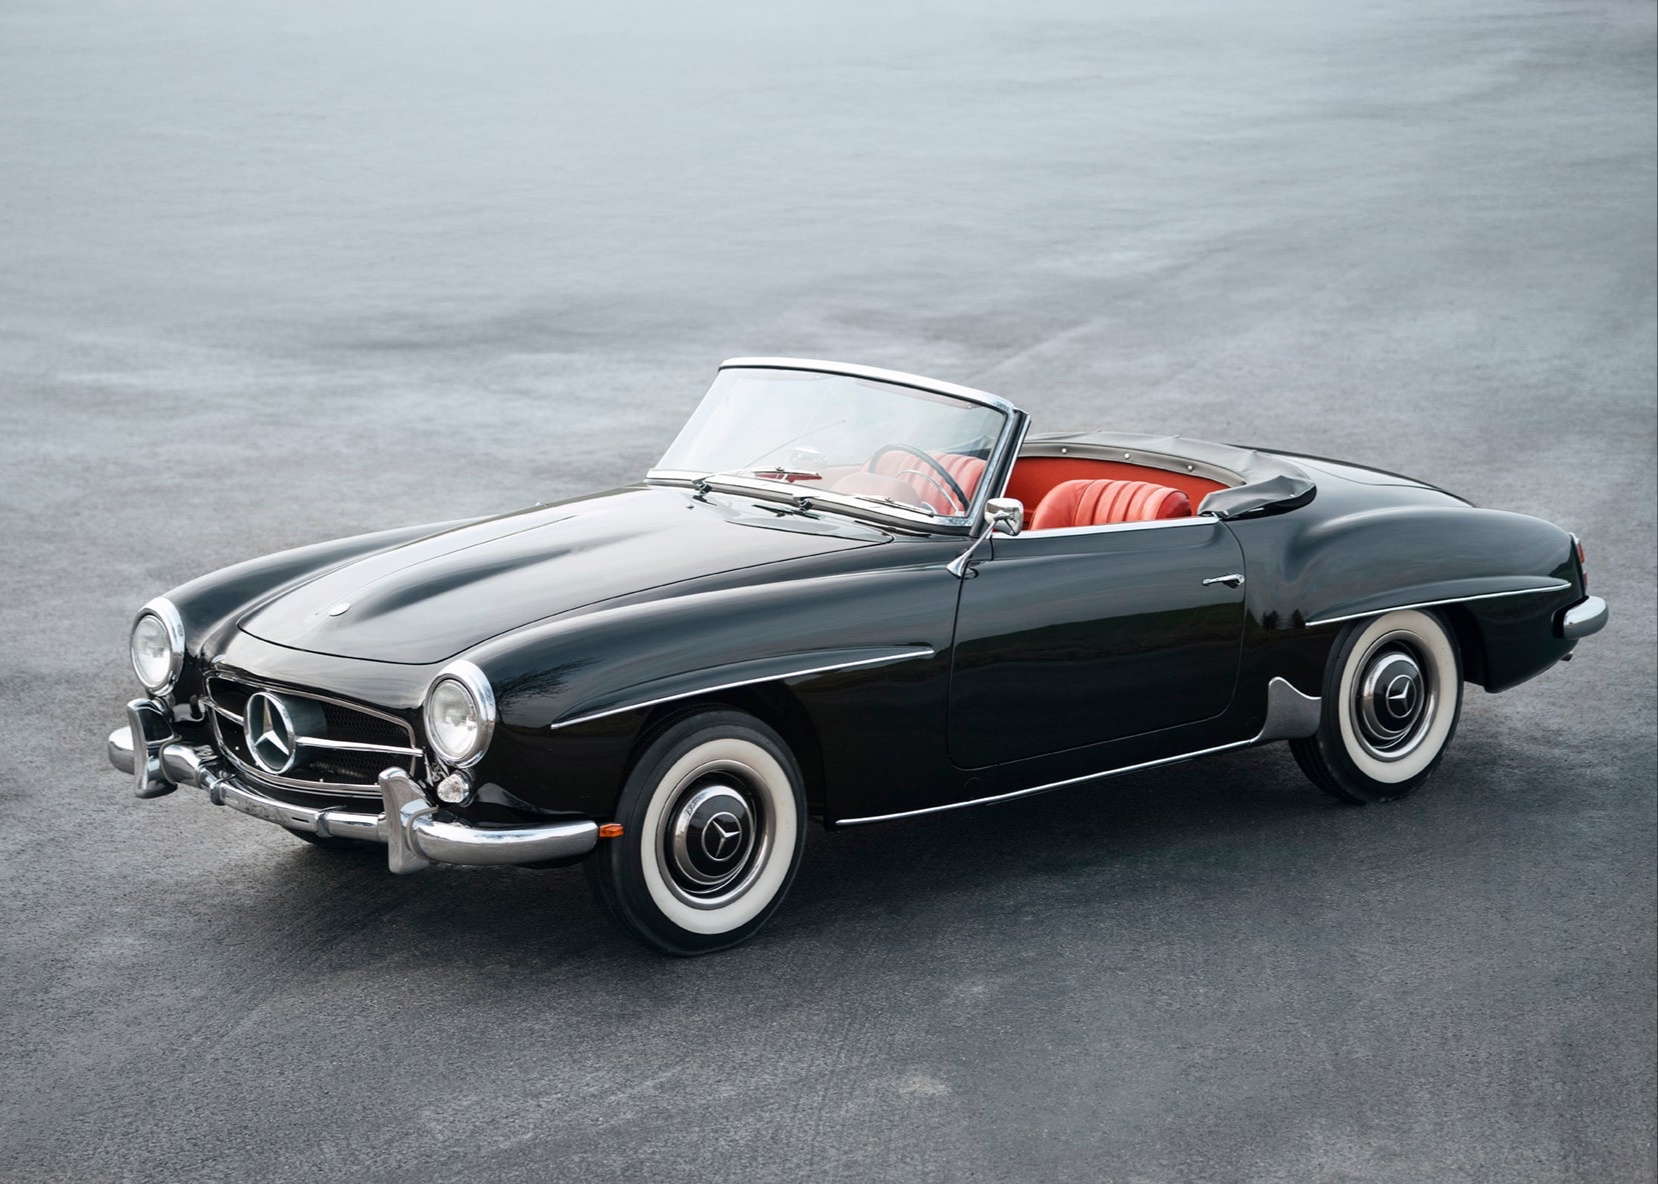
1963 Mercedes Benz 190 SL w. original hardtop
The Mercedes-Benz 190SL (W121) was a stylish, high-performance grand tourer that combined luxury with sporting pedigree. Introduced in 1955 as a more affordable alternative to the iconic 300SL, the 190SL featured a 1.9L SOHC inline-four engine. Though more of a grand tourer than a pure sports car, the 190SL's handling is composed and paired with the 4-speed manual gearbox, the car delivers smooth yet engaging shifts, making it a favorite among driving enthusiasts. This late production 190SL was delivered on January the 17th 1963 to its first owner, Mr. Ed Jones, in Metairie, Louisiana. Mr. Ed Jones took delivery of his 190SL, just 3 months before the presentation of its successor, the 230SL, at the Geneva Motor Show. Just 104 examples of the 190SL were produced in 1963, the last year of production. Clearly wishing to savour the effortless open top cruising and elegance of the 190SL, Mr. Jones and the 190SL must have appreciated the warm and sunny climate of Louisiana. Whether a practical man or just because Mr. Jones wanted the complete package like so many enthusiasts and collectors of today, the 190SL came with the optional hard top with enlarged rear window as was custom on the later 190SL’s. This hardtop naturally follows the car and presents equally beautiful. According to the original ‘Mercedes-Benz Service Policy’ accompanying the car, the original engine is the one still in the car. In the early/mid 1990s the 190SL underwent a comprehensive restoration by the previous owner in the US. Handwritten notes accompany the car detailing the work carried out. Shortly after restoration the 190SL was sold and imported to Europe where it stayed with the same gentleman owner in Denmark for almost 25 years. Advancing years of the owner forced him to sell the 190SL on to its current owner, also in Denmark. During current ownership the car was resprayed in black to keep it in mint condition. The odomoeter reads 38.171 Miles, which is safe to say, is the actual mileage since restoration. Both inside and outside the 190SL presents immaculately. The sumptous red leather seats are as new, the dashboard presents beautifully with all chrome detailing in beautiful condition. The original Becker Mexico radio is still fitted. The engine starts on the button and the gearshift is smooth and precise, exactly as it should be. One look in the engine compartment gives you a very good indication of the quality workmanship that went into the restoration of this 190SL. A blend of timeless design, mechanical refinement, and an engaging ride, the 190SL remains a cherished classic, embodying the elegance and engineering excellence of Mercedes-Benz. The 190SL has lived a pampered life with a collector of cars in recent years and is ready to be enjoyed on the road. Registered on current Danish registration documents (EU registration). Please get in touch for more info, photos and a video of the car running. We are located in Copenhagen, Denmark with easy access to view all cars in stock. Please email or phone ahead to arrange a viewing. We ship anywhere in the world at competitive rates and have great experience shipping all over Europe, UK, US, Japan and Australia.
Brand: Century Limited
Category: Vehicles & Parts > Vehicles > Motor Vehicles > Cars, Trucks & Vans > Vintage & Classic Vehicles